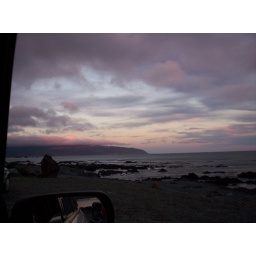
A fine pink and vermillion hue dusts the sky over Pencarrow Head. Photo taken from Owhiro Bay.